Norske Skog Skogn

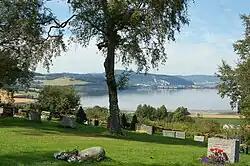
The mill seen in the background in an overview of Skogn as seen from Alstadhaug Church

Only ten percent of the newsprint production could be sold domestically. The main Norwegian competitors, Union Co. and Follum, had joined forces with Swedish and Finnish counterparts to form the newsprint sales organization Scannews. Nordenfjelske was barred for entering the cartel and instead chose to ally with Borregaard. They formed the joint venture Borregaard & Nordenfjelske on 1 October 1964, in anticipation for Borregaard to start their own newsprint mill. This continued onwards even after Borregaard shelved their newsprint plans.